Jonathan Miller (abolitionist)

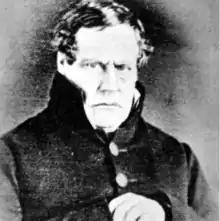
Miller ca. 1840

Colonel Jonathan Peckham Miller (February 24, 1797 – February 17, 1847) was an American abolitionist from Vermont. He served in Greece and returned to be a politician standing up for the rights of slaves and women. He and Sarah Arms Miller used their house as a station on the Underground Railroad.